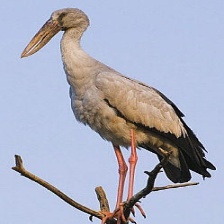
Species: ASIAN OPENBILL STORK
Scientific name: ANASTOMUS OSCITANS
ImageNet parent category: white_stork